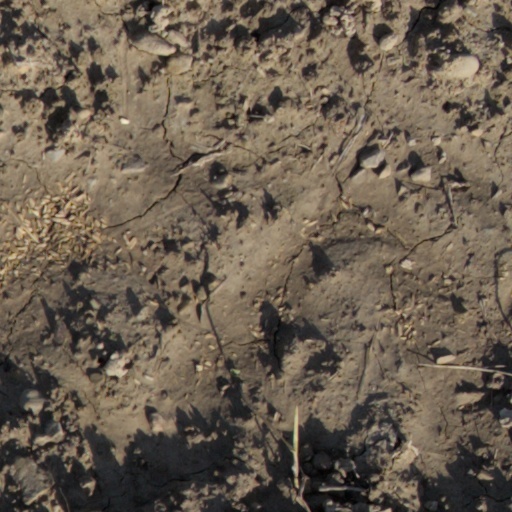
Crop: wheat